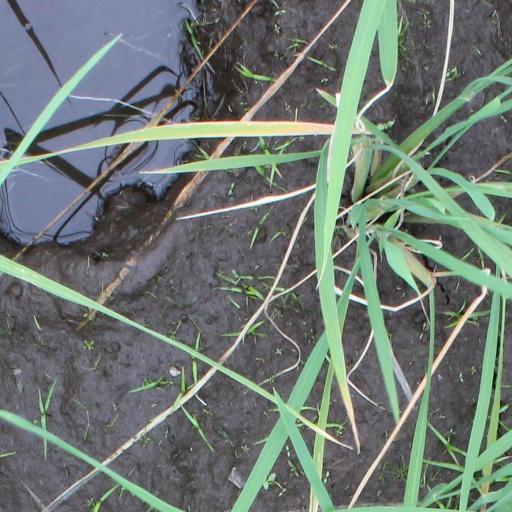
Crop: rice